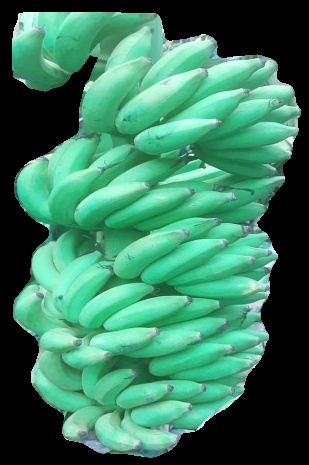
Variety: elakki-bale
Grade: grade1